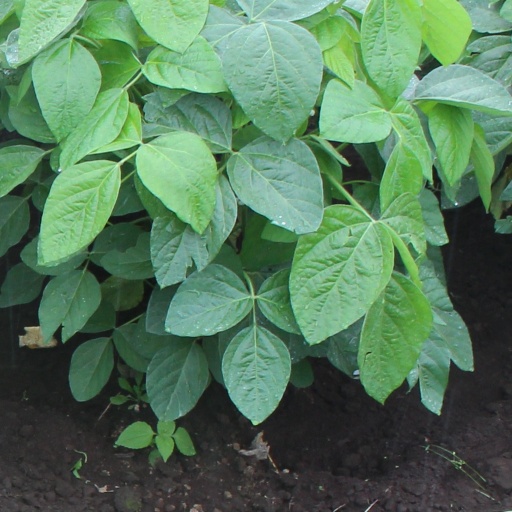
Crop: soybean